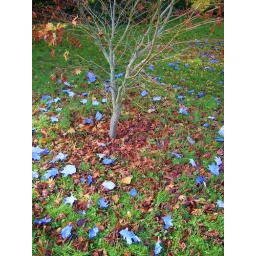
blue painted leaves under trees